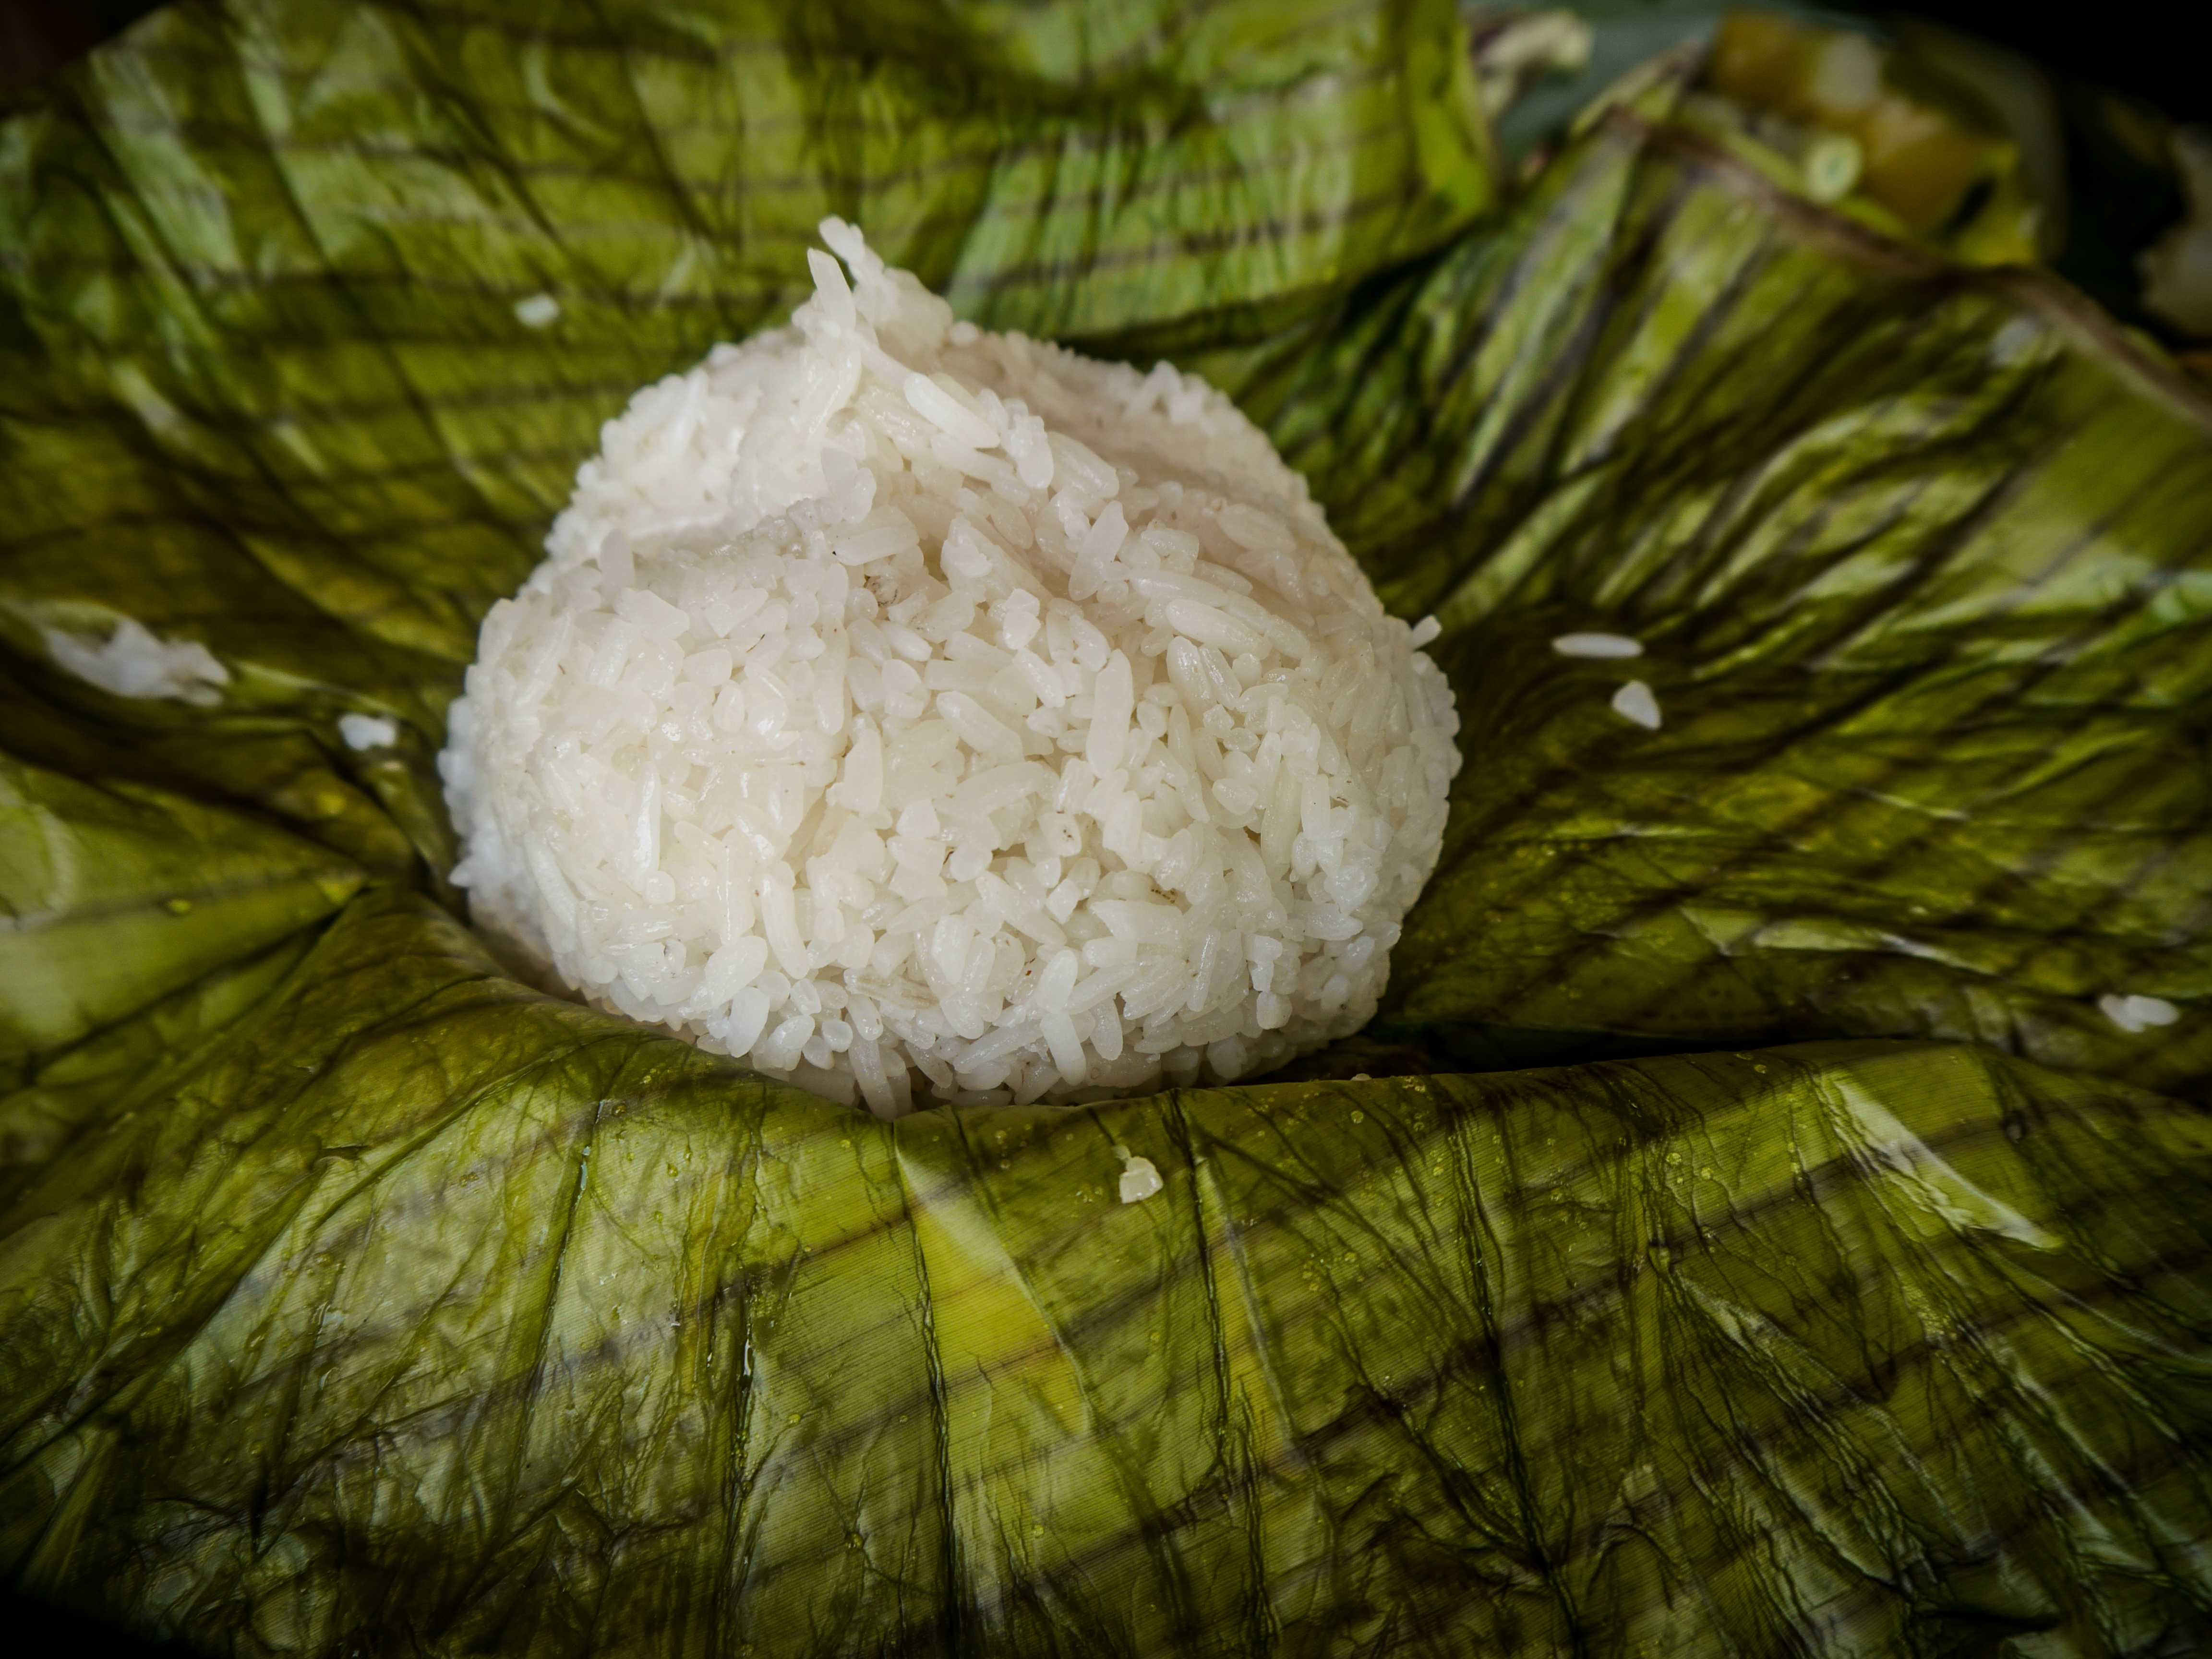
asian, banana, brazil, chicken, cooking, costa, cuisine, delicious, eat, ecuador, fish, food, green, honduras, latin, leaf, lunch, meal, panama, pollichathu, red, rica, rice, steamed, sticky, tamal, tasty, thai, traditional, vegetable, wrap, wrapped, dish, comfort food, suman, glutinous rice, steamed rice, jasmine rice, tapai, ingredient, delicacy, side dish